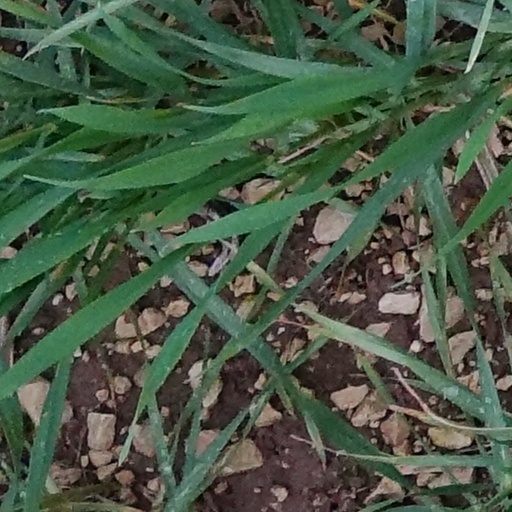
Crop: wheat